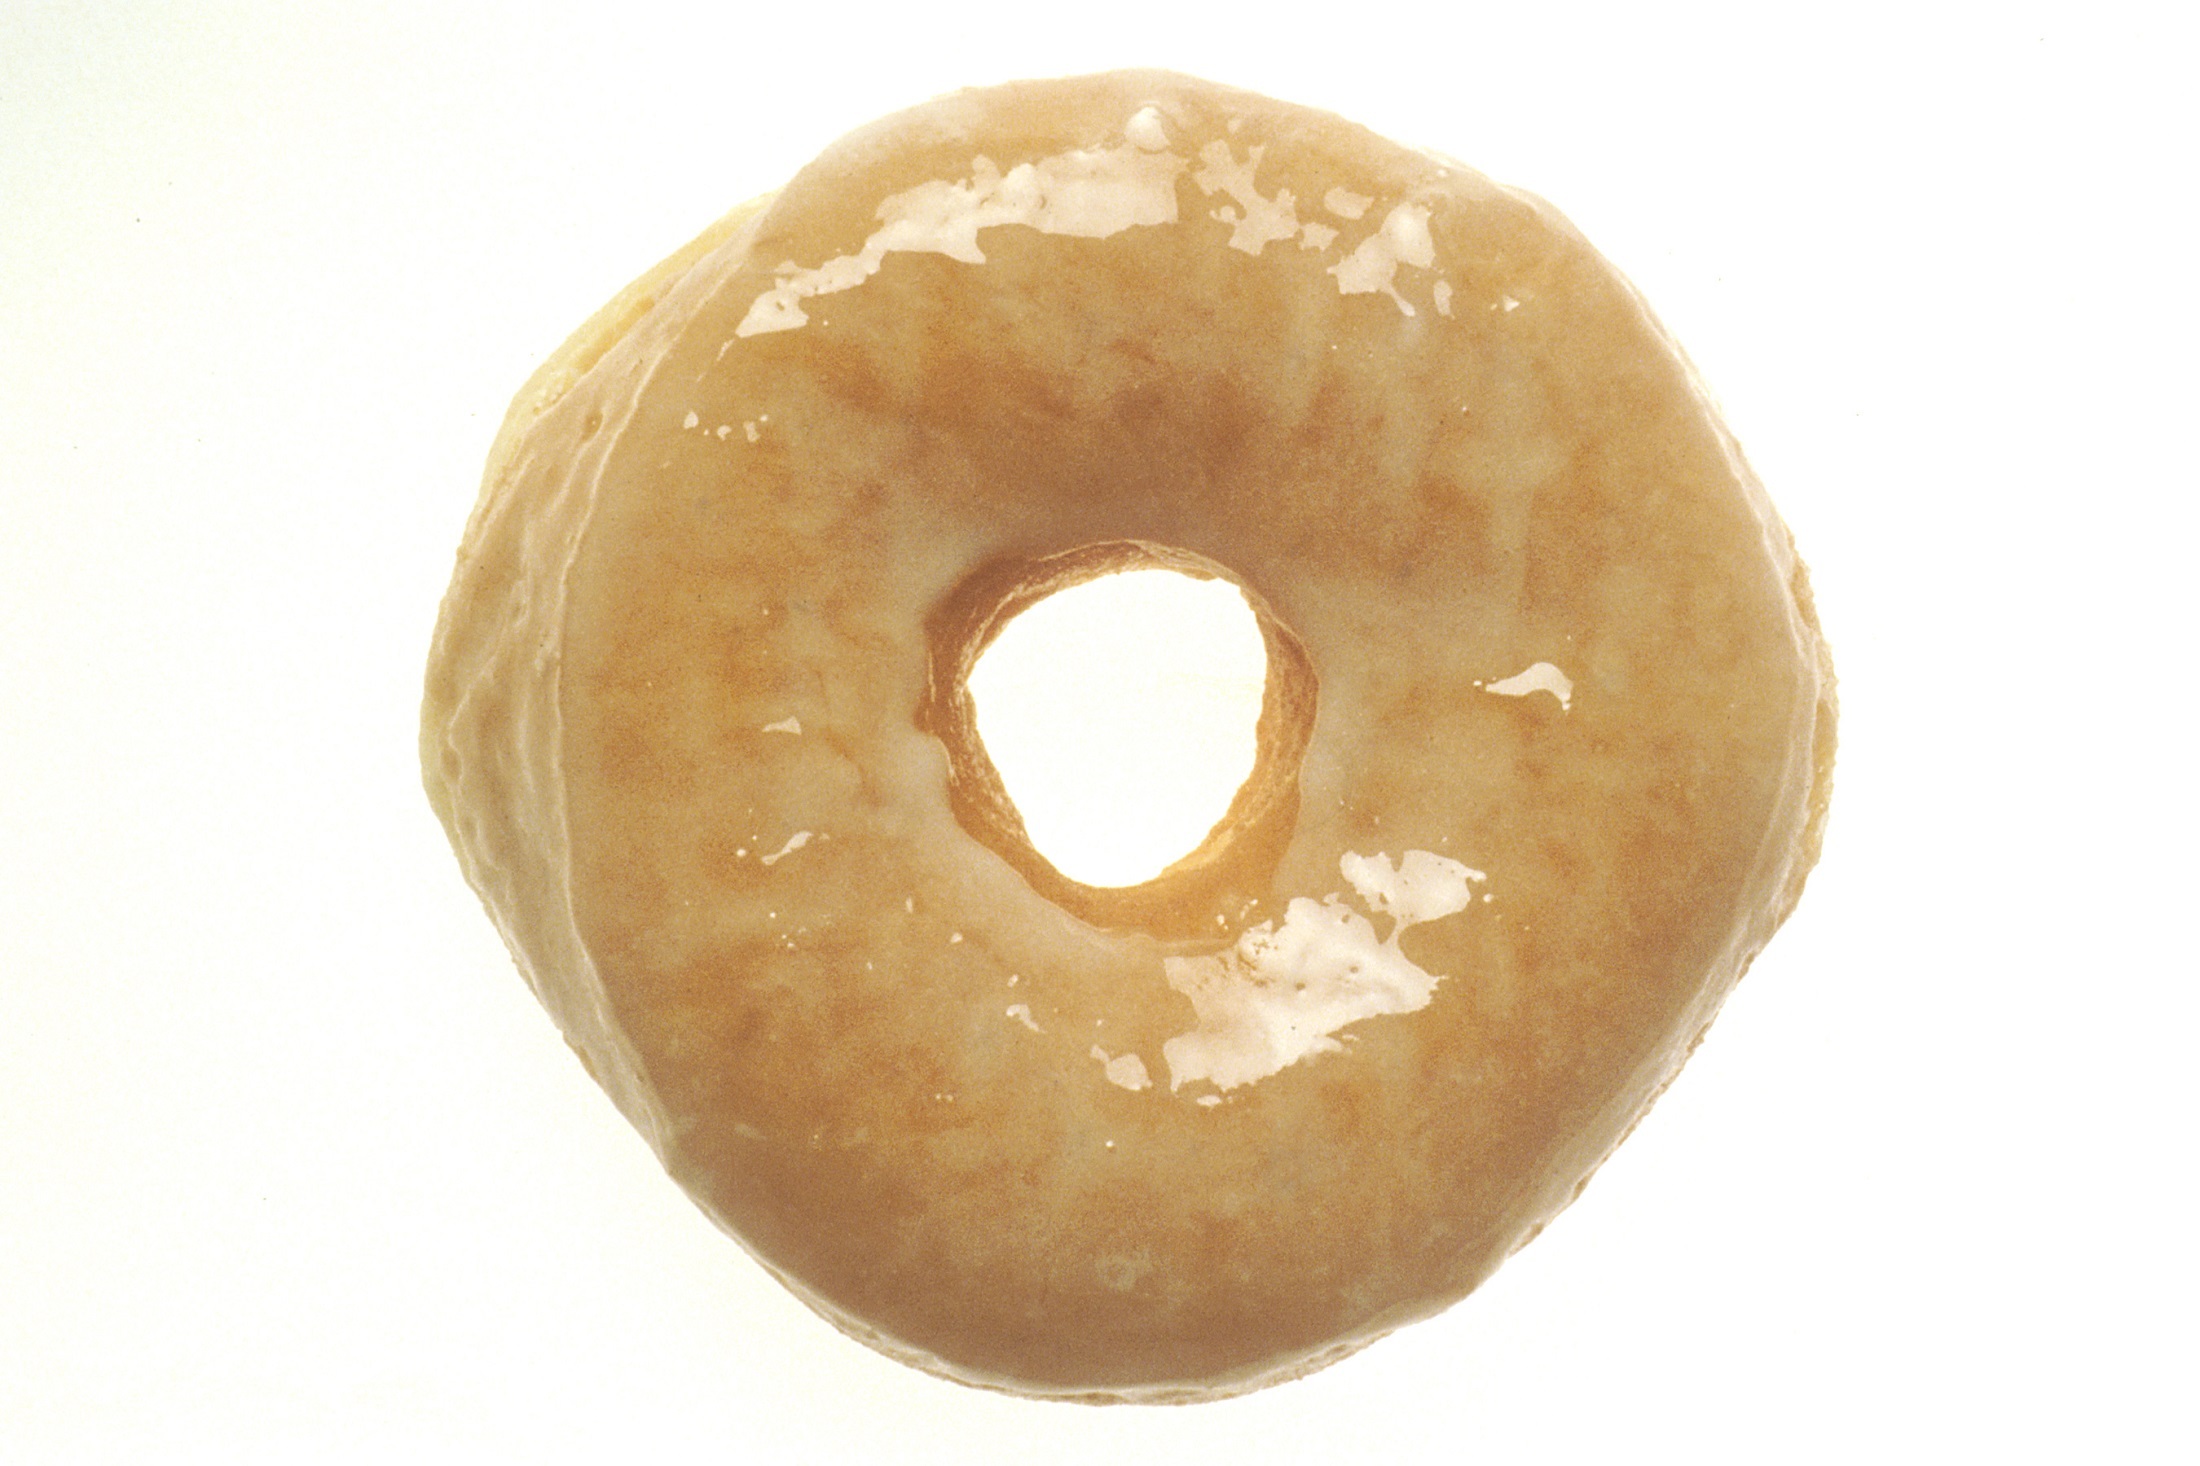
sweet, round, food, produce, fresh, frosting, snack, dessert, cake, pastry, bakery, doughnut, calories, icing, tasty, treat, baked goods, glazed donut, snack food